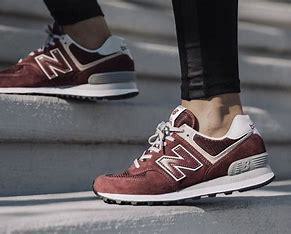
Brand: New
Model: Balance New Balance 574 Marathon